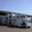
Label: truck